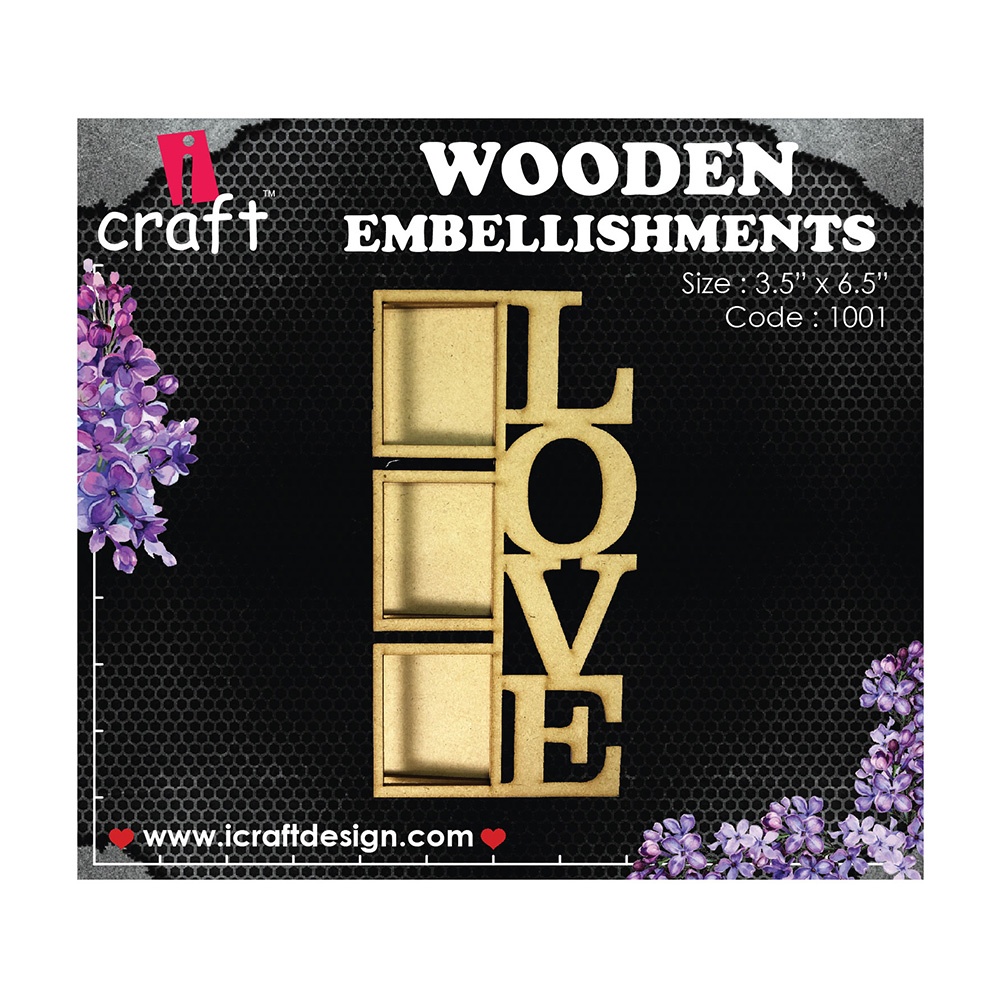
iCraft Wooden Photo Frames WE 1001
Brand: Icraft
Category: Arts & Entertainment > Hobbies & Creative Arts > Arts & Crafts > Art & Crafting Materials > Craft Shapes & Bases > Craft Wood & Shapes > Craft Wood Shapes